Palembang

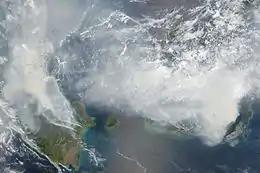
A NASA satellite image showing the extent of the haze on 24 September 2015. Palembang was directly affected by the haze during this time, disrupting air travels and worsening the health of its residents.

A sports complex, including Gelora Sriwijaya Stadium, was built in Palembang's southern district of Jakabaring over 1998-2004. Palembang then hosted the 2004 National Games, 47 years after the games were last held outside Java and 51 years since held in Sumatra. Palembang went on to co-host the 2011 Southeast Asian Games with Jakarta. Two years later, Palembang replaced Riau province's capital Pekanbaru as host city of the 2013 Islamic Solidarity Games after Riau Governor Rusli Zainal was implicated in a corruption case. Palembang and Jakarta co-hosted the 2018 Asian Games.